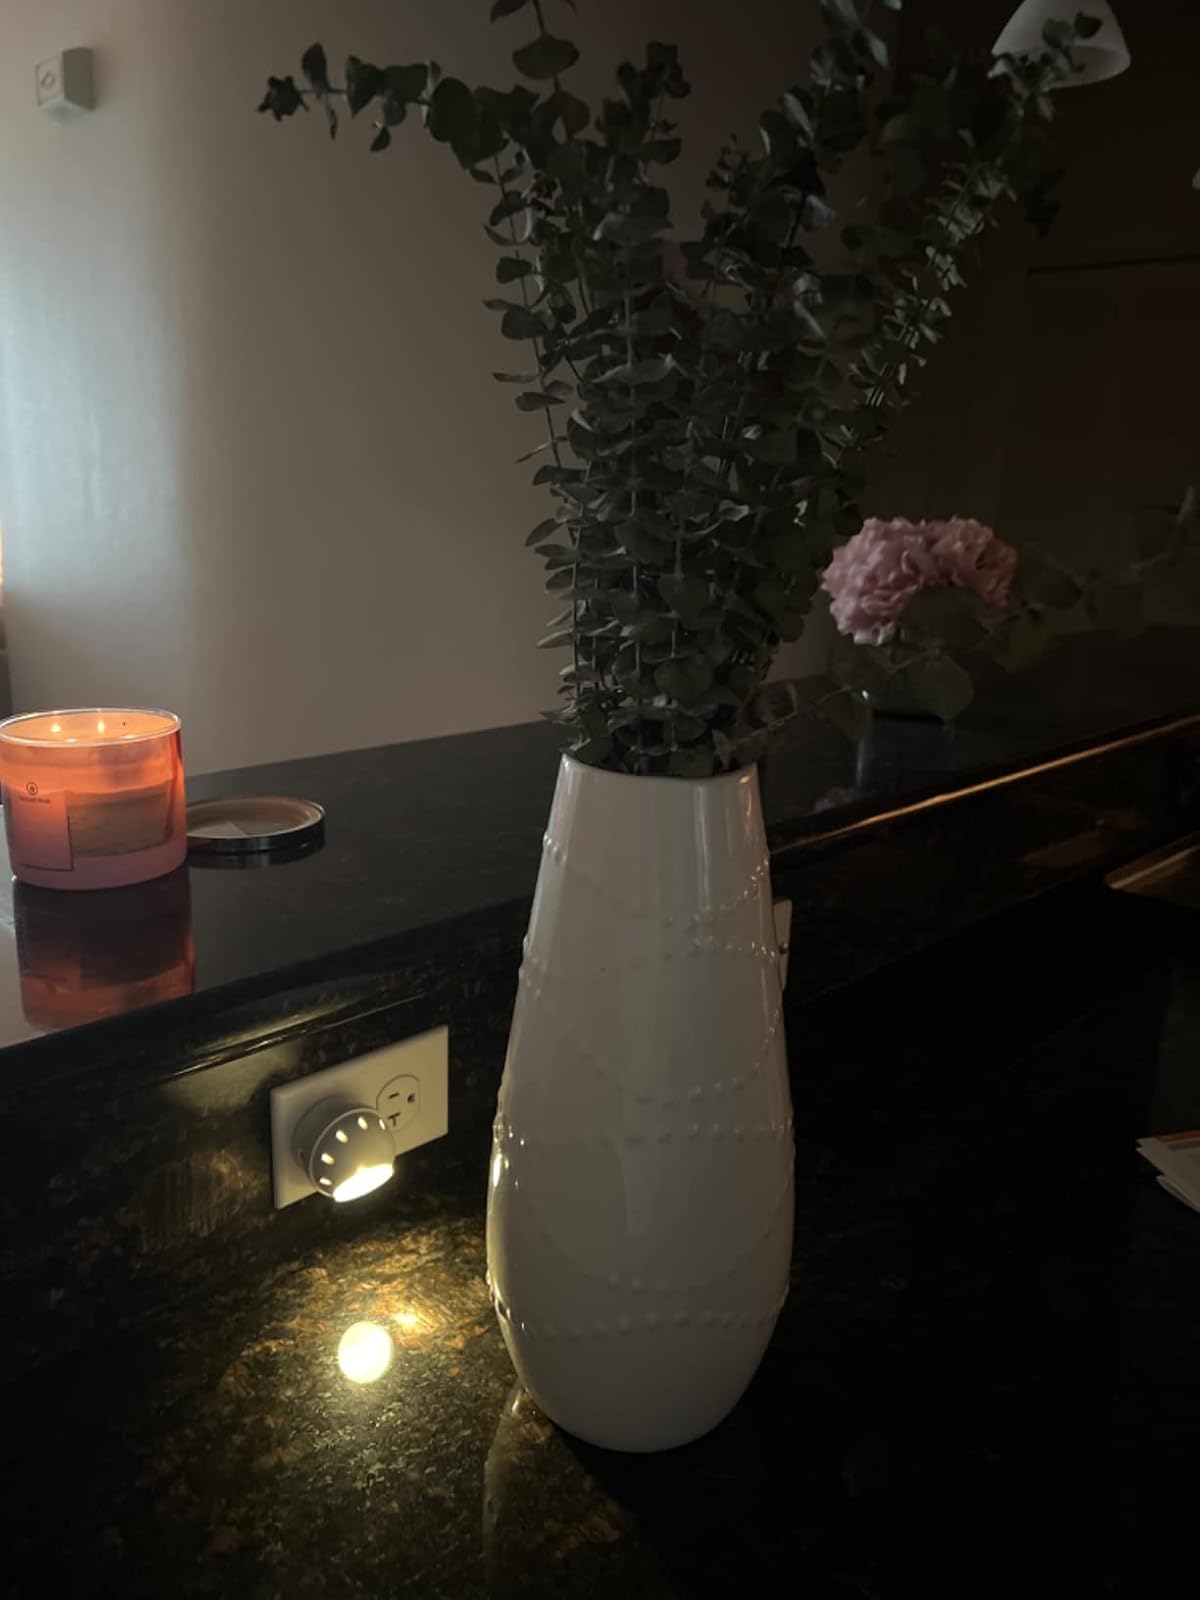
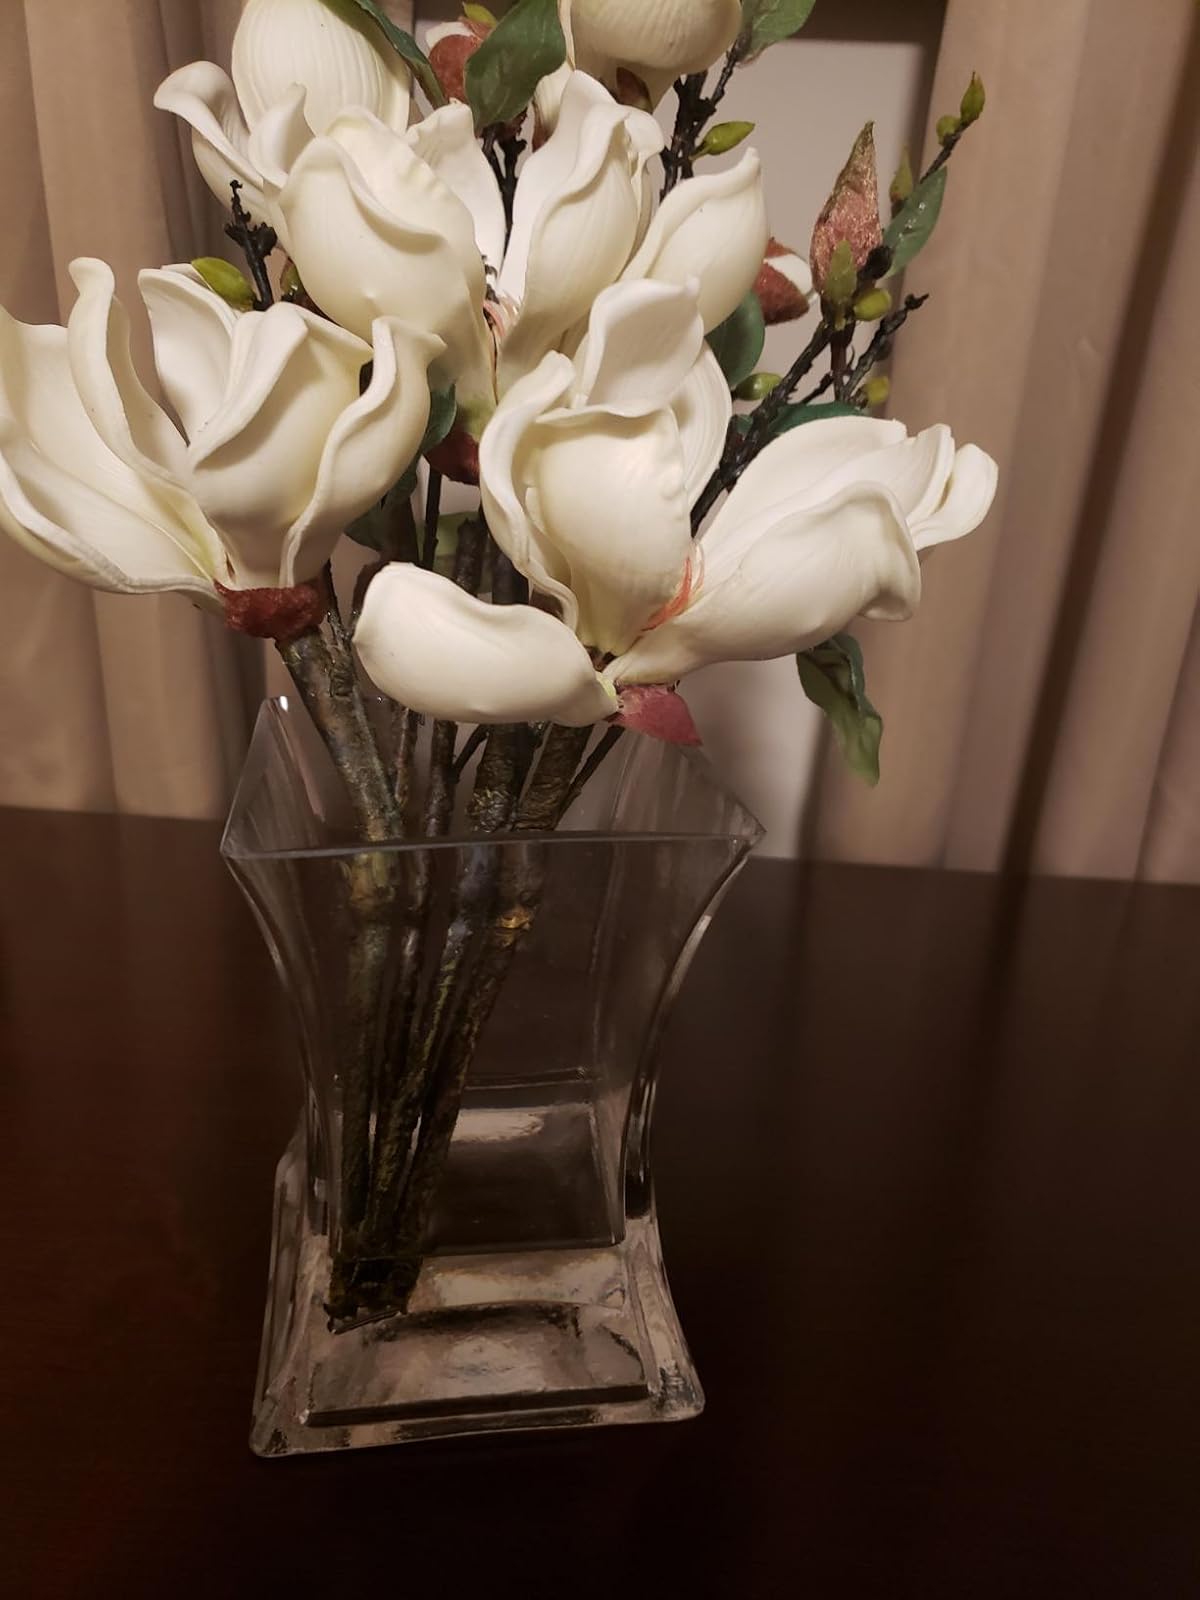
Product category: vase
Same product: no